Amos Tutuola

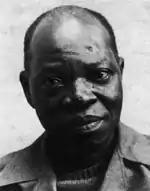

Amos Tutuola (20 June 1920 – 8 June 1997) was a Nigerian writer who wrote books based in part on Yoruba folk-tales.